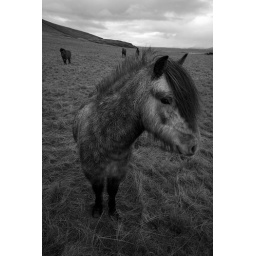
A horse in black and white